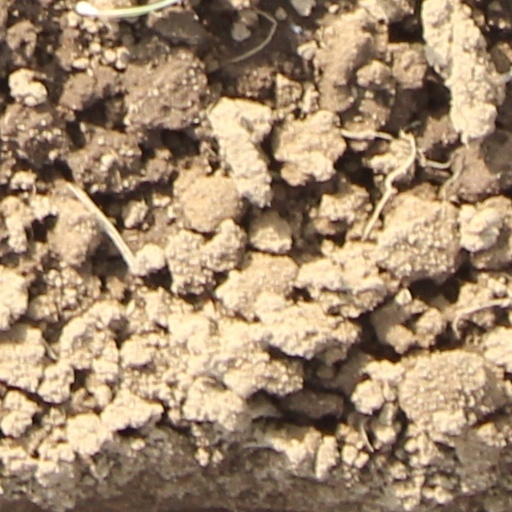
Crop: wheat